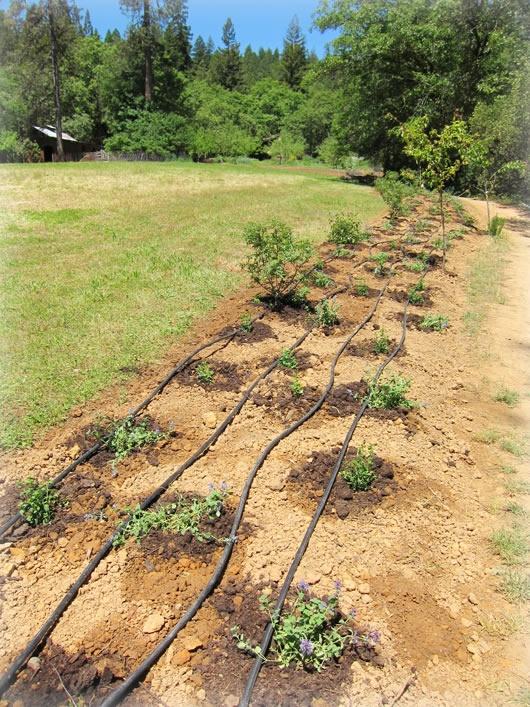
Huu ni mfumo wa umwagiliaji wa maji shambani kupitia mabomba yaliyogawanywa,ili kuhakikisha maji yamefikia mimea kwa usawa.
Mfumo huu hupendwa sana na wakulima kwa sababu inawarahisishia kazi zao.